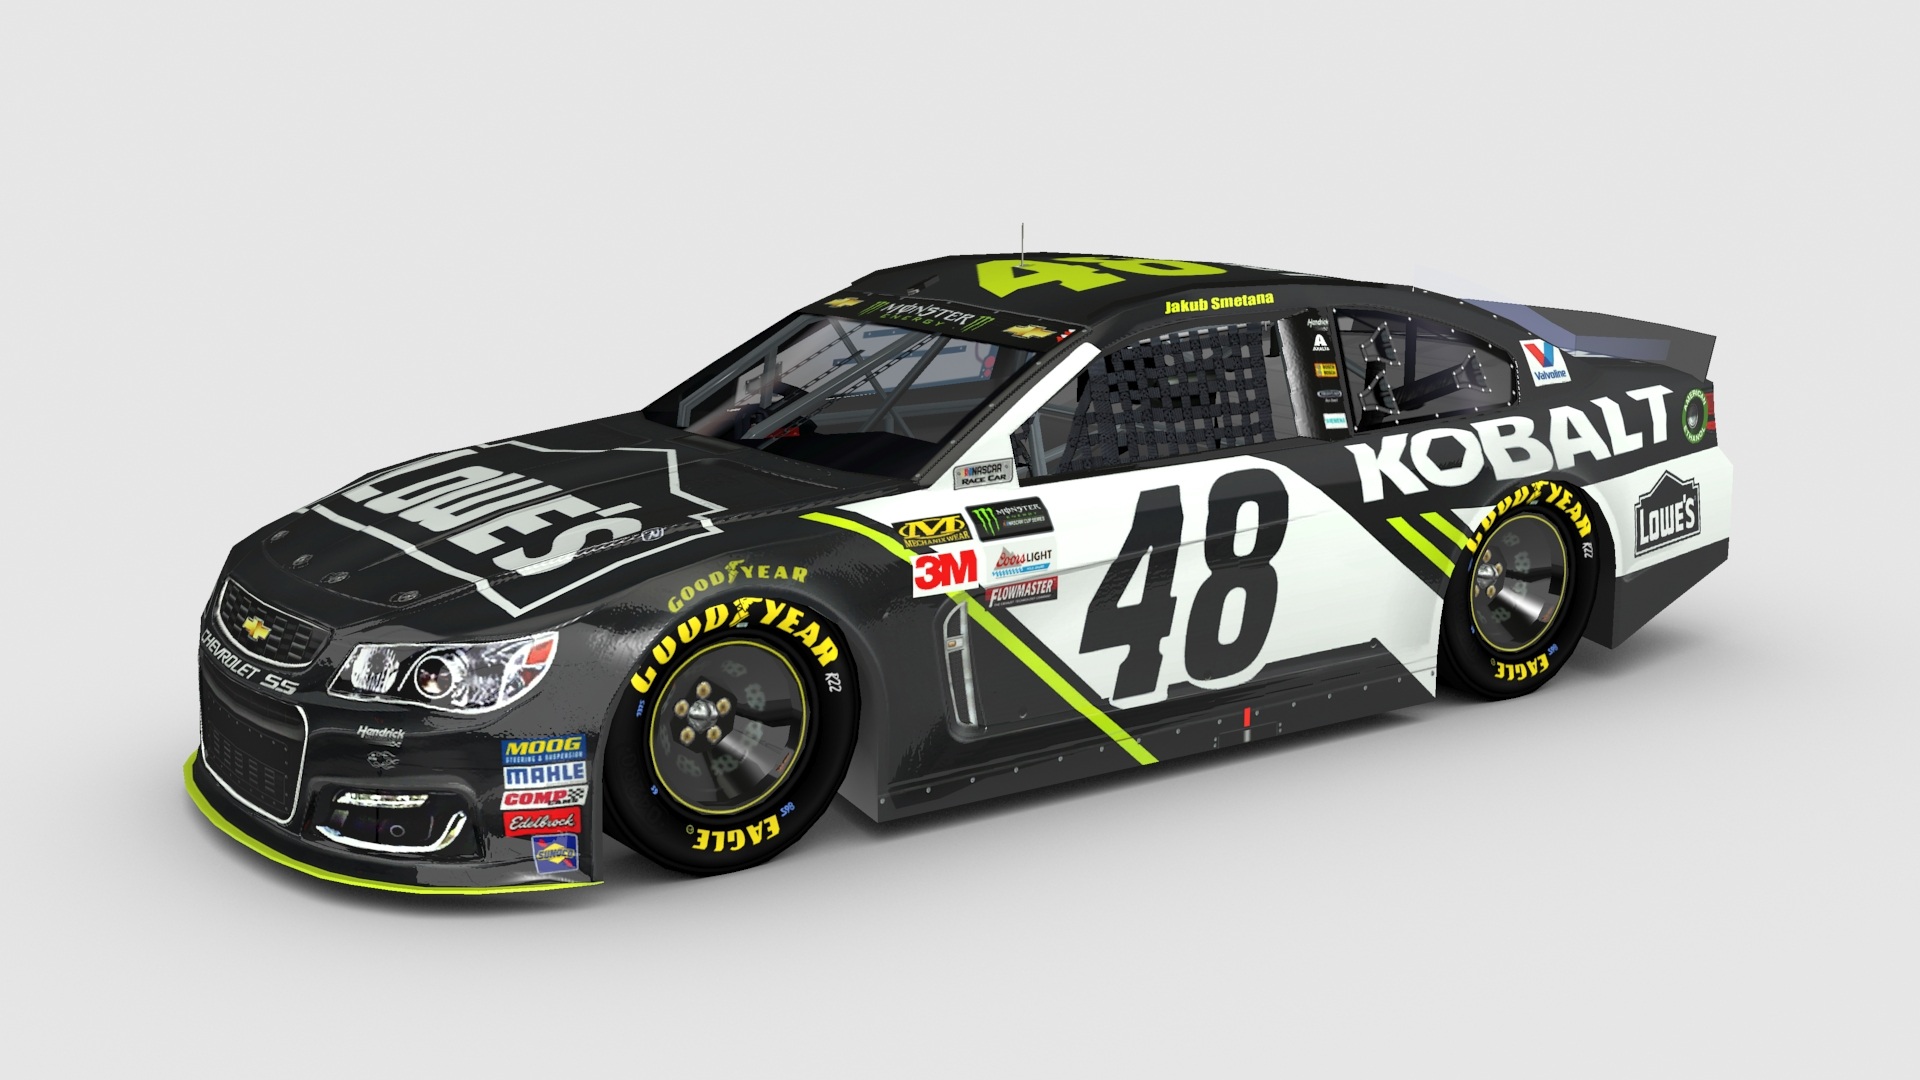
car, vehicle, toy, sports car, race car, race track, nascar, model car, land vehicle, touring car, automobile make, luxury vehicle, performance car, stock car racing, world rally car, nr2003, jakub smetana